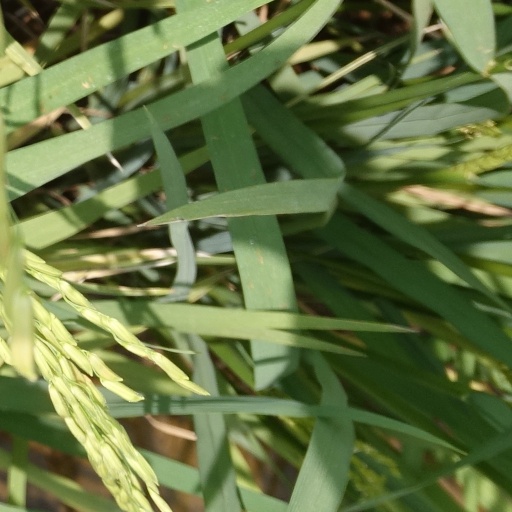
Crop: rice